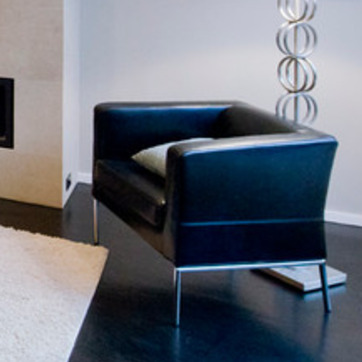
Material: leather